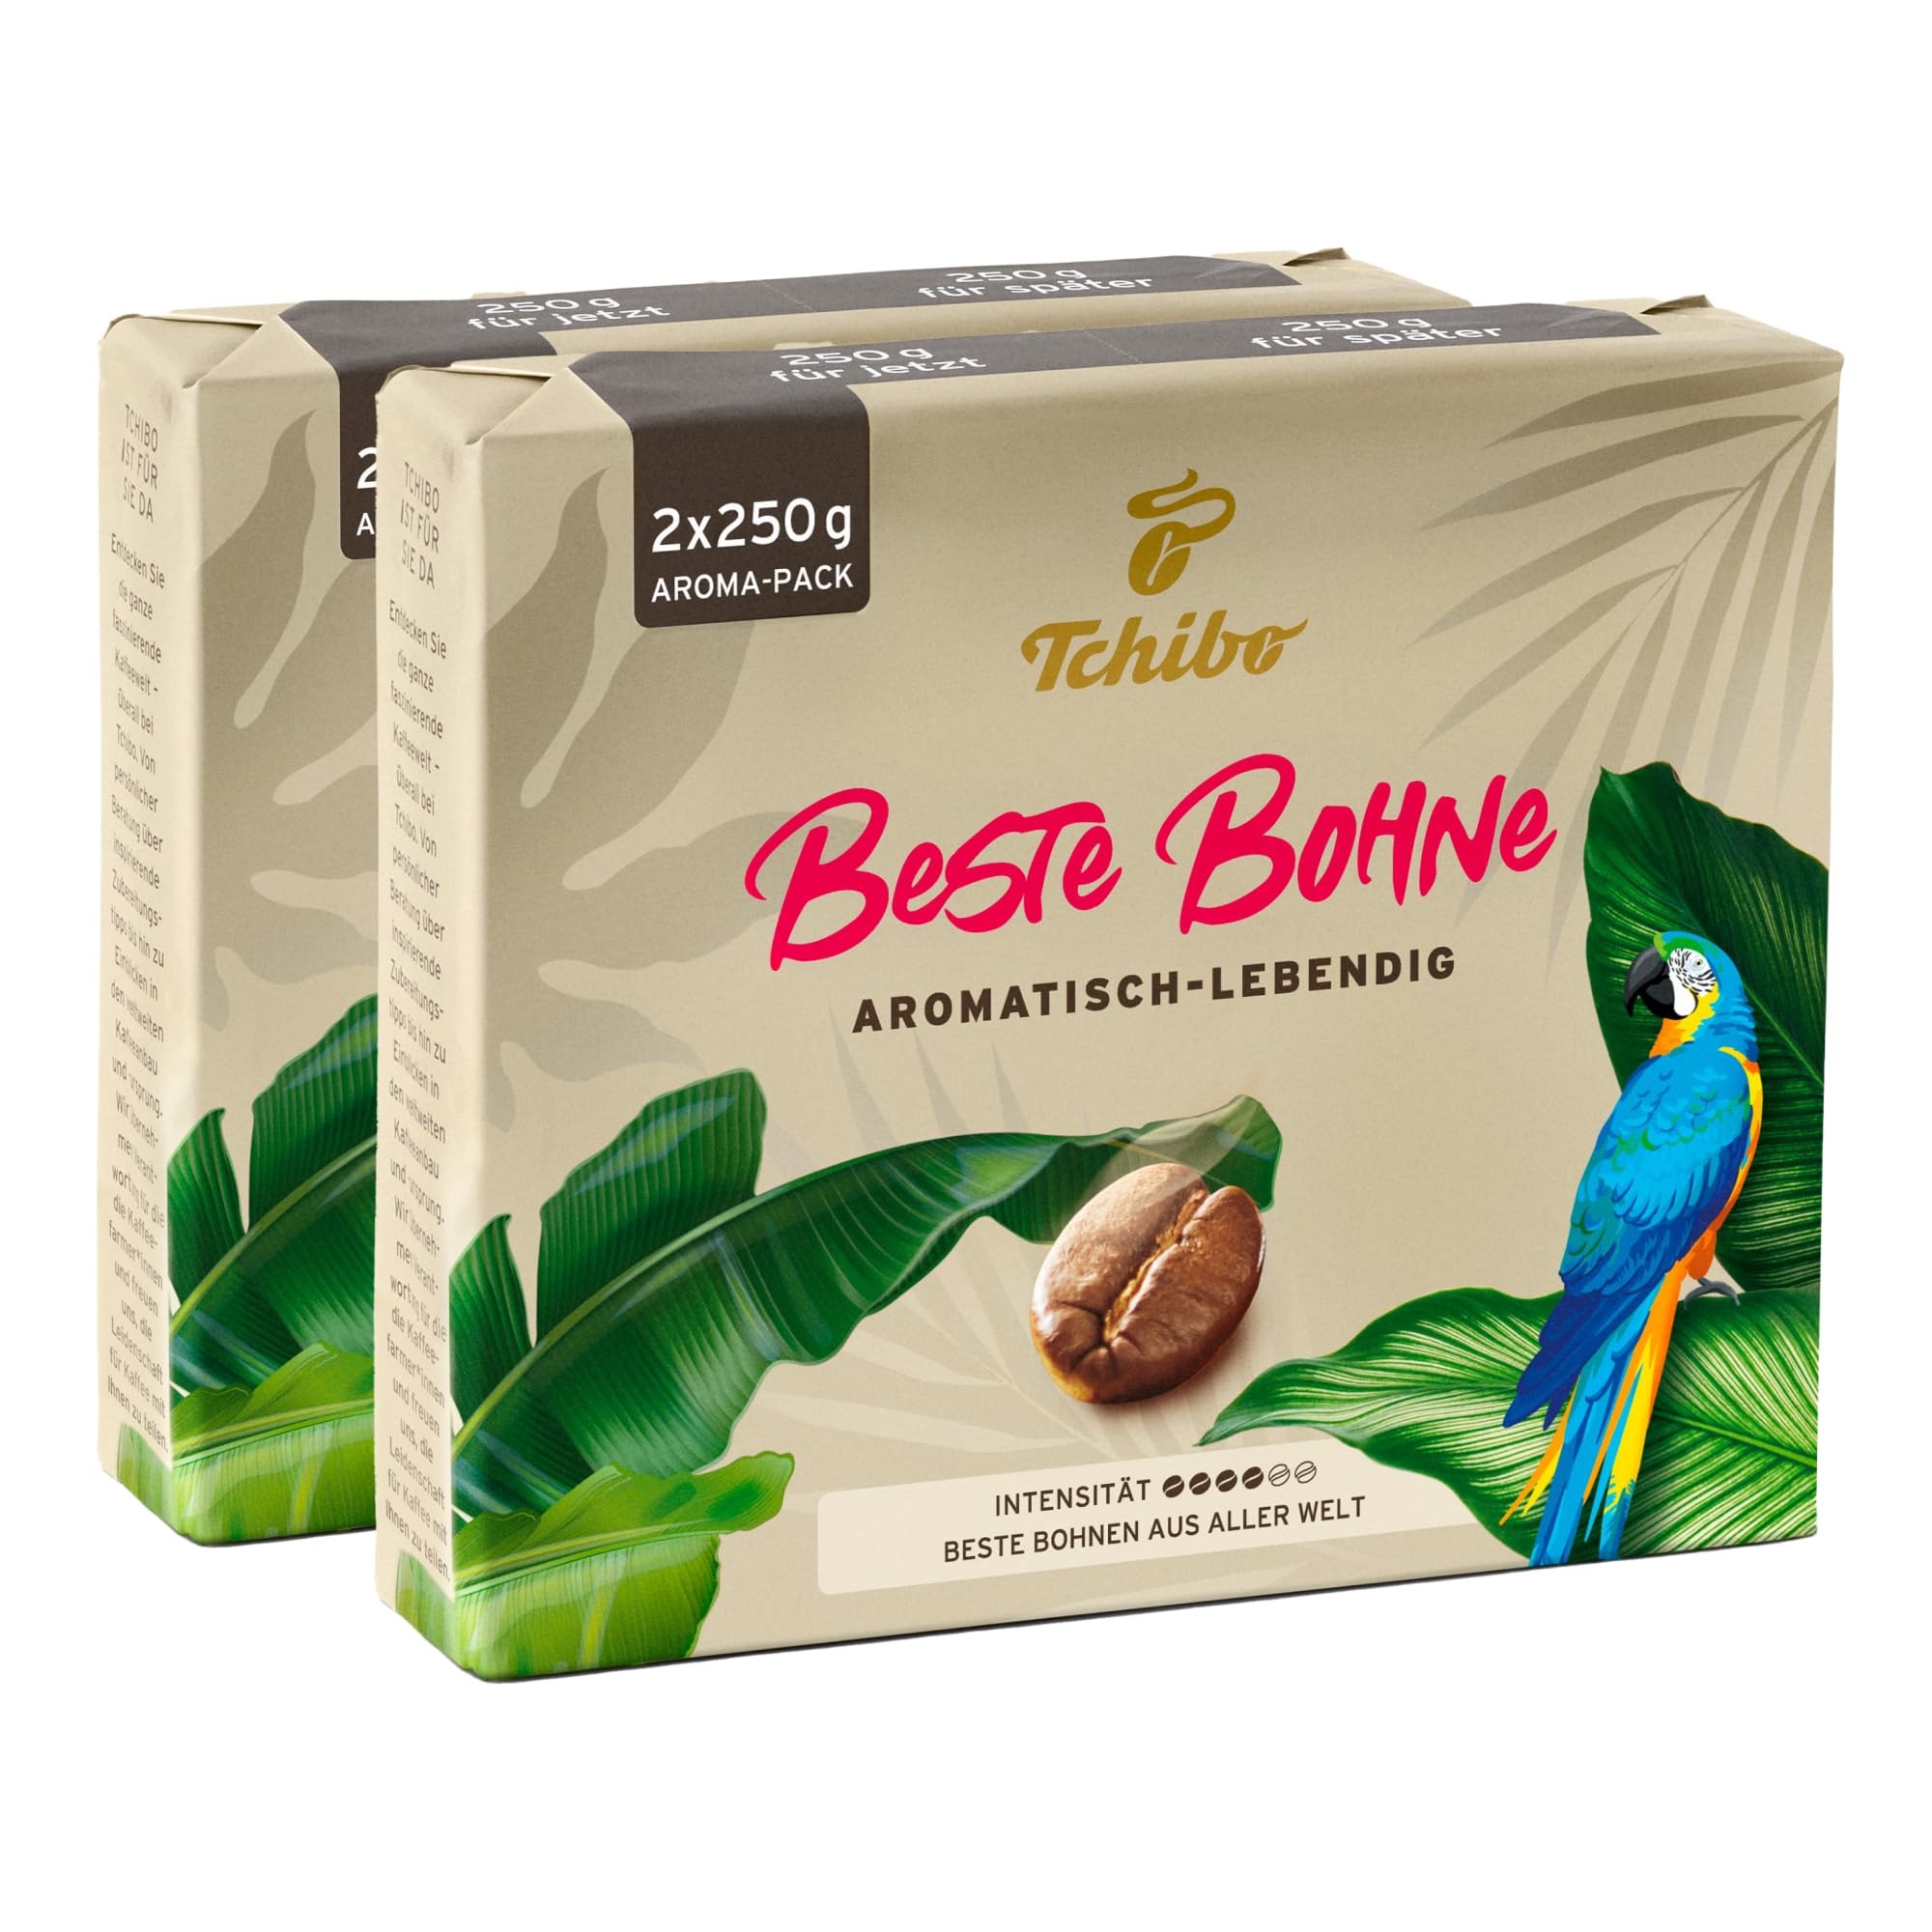
Item Name: Tchibo Beste Bohne Coffee (Pack of 2 (8.81 oz), Ground)
Bullet Point: /
Value: 17.63
Unit: Ounce

Price: 14.72